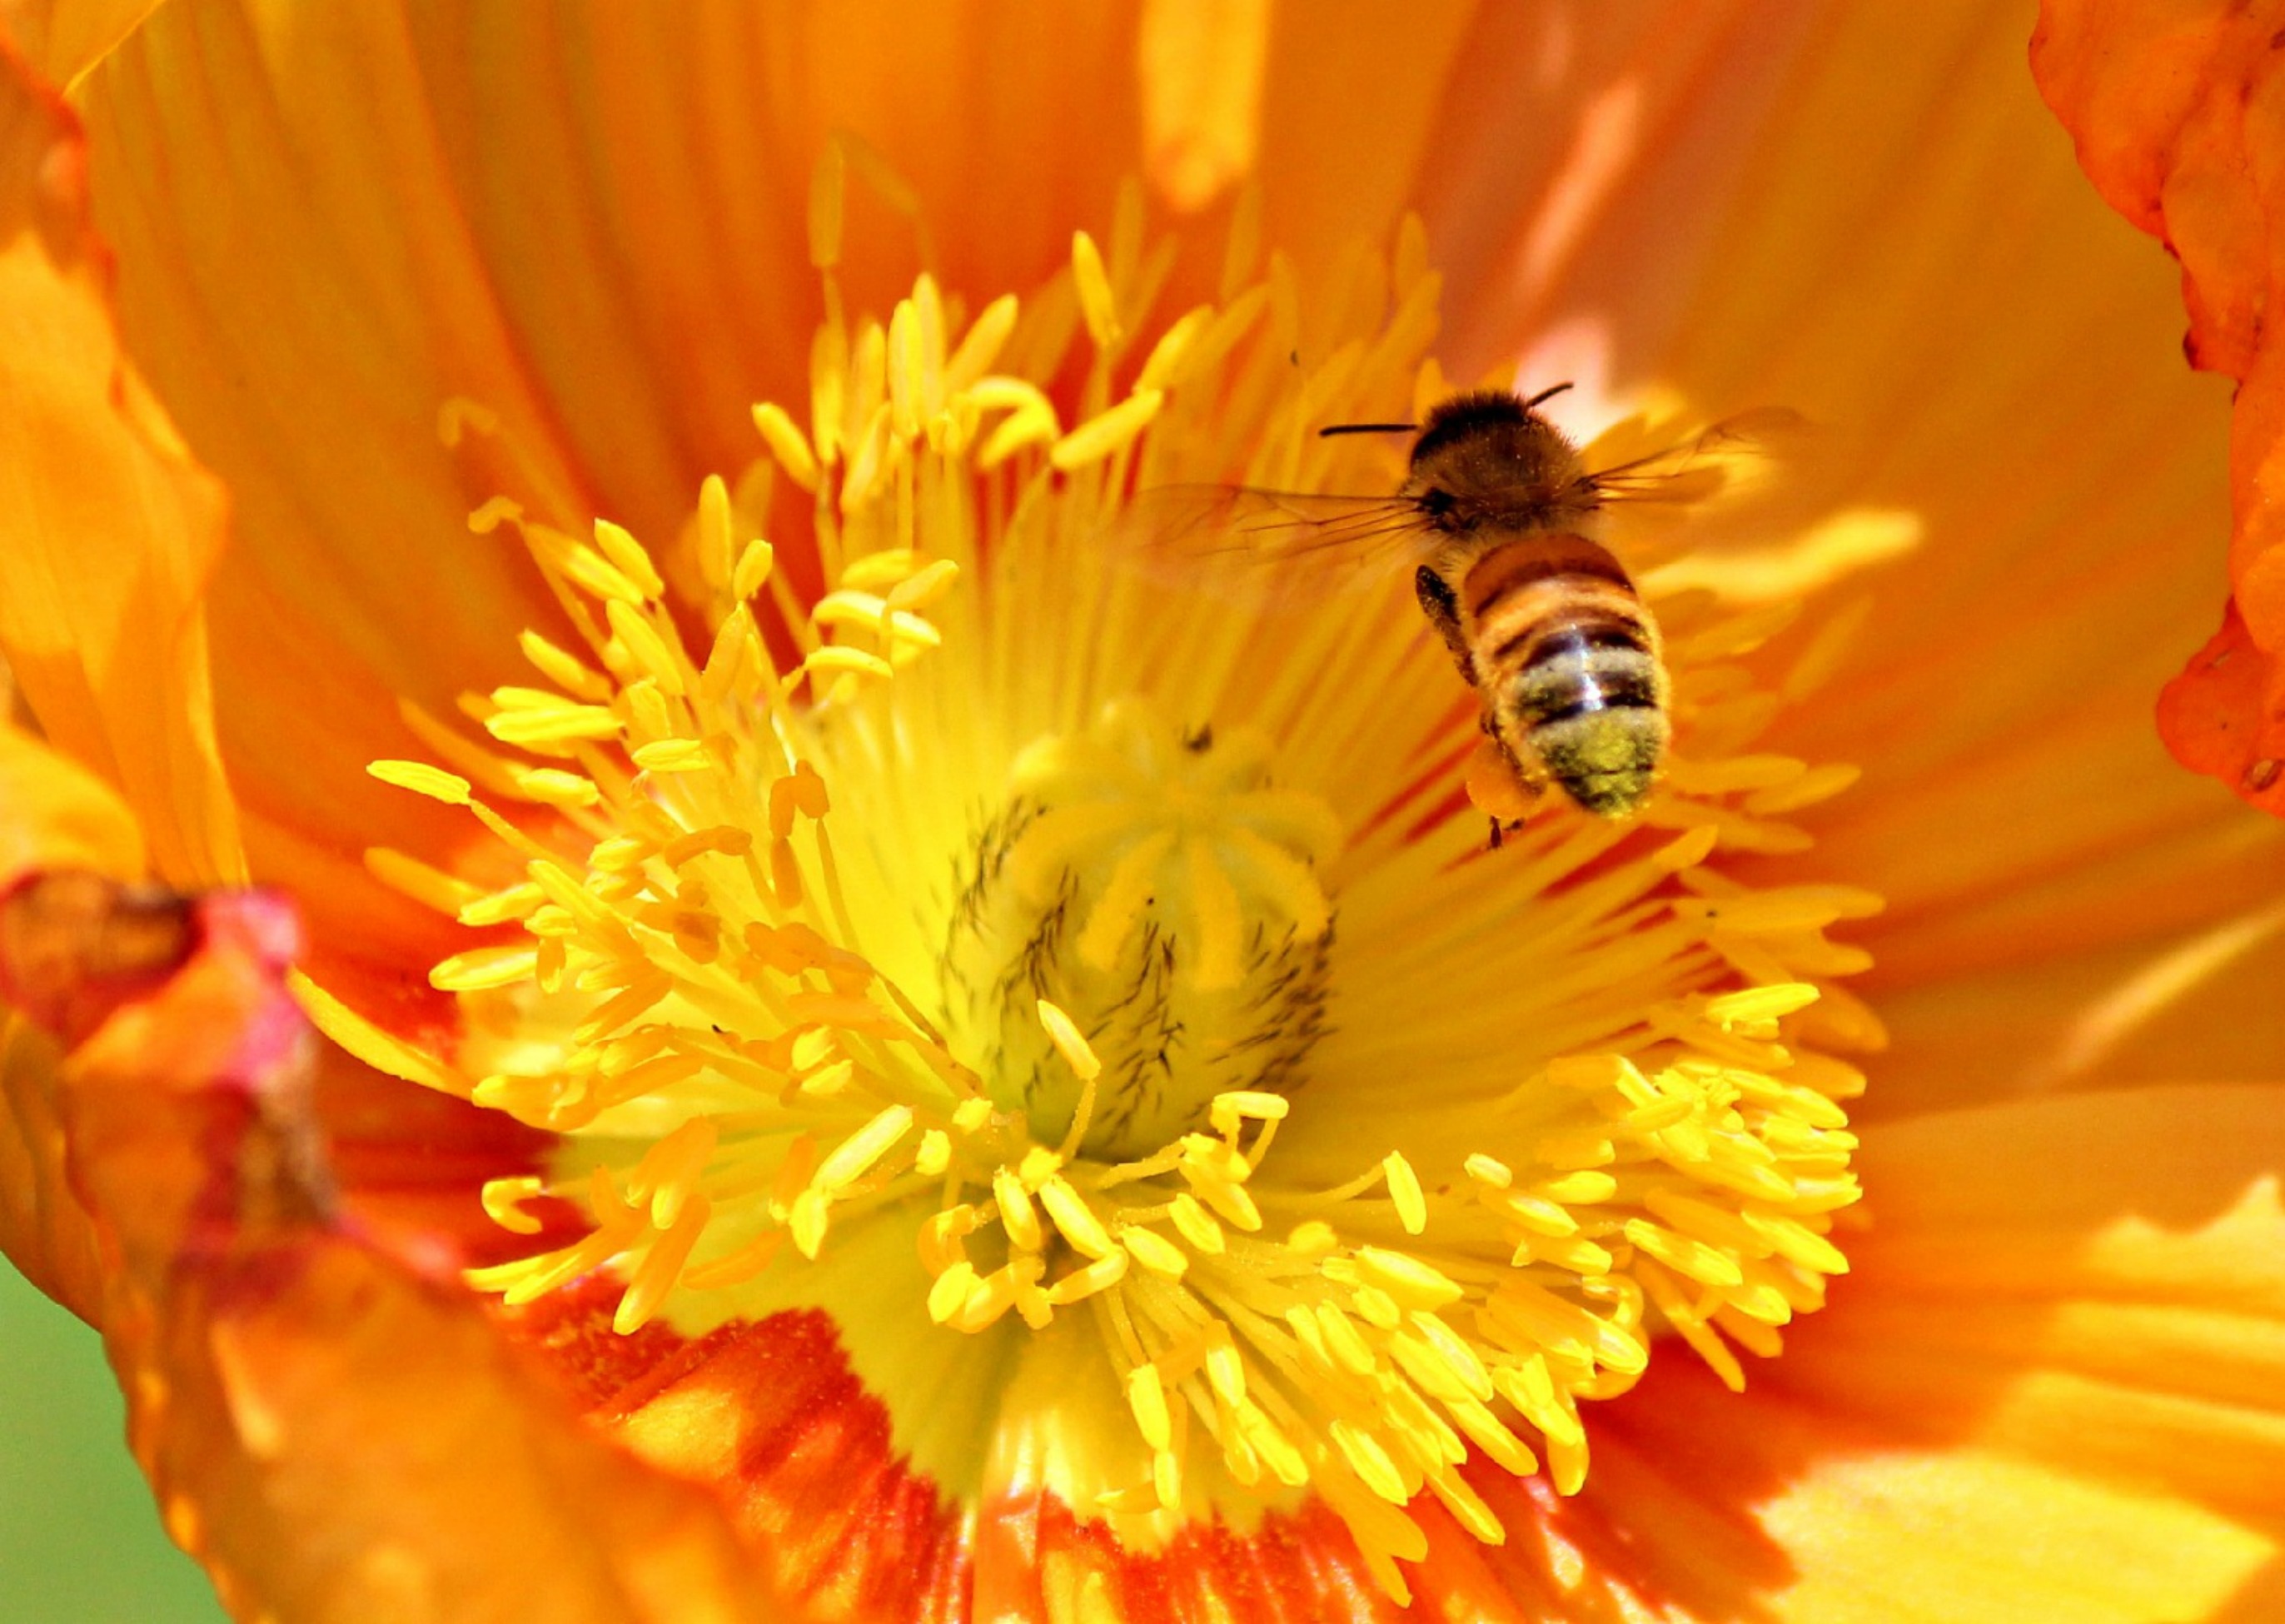
plant, photography, flower, petal, bloom, orange, pollen, spring, insect, colorful, yellow, garden, flora, fauna, invertebrate, close up, poppy flower, bee, poppy, vibrant, nectar, macro photography, honey bee, pollinator, membrane winged insect